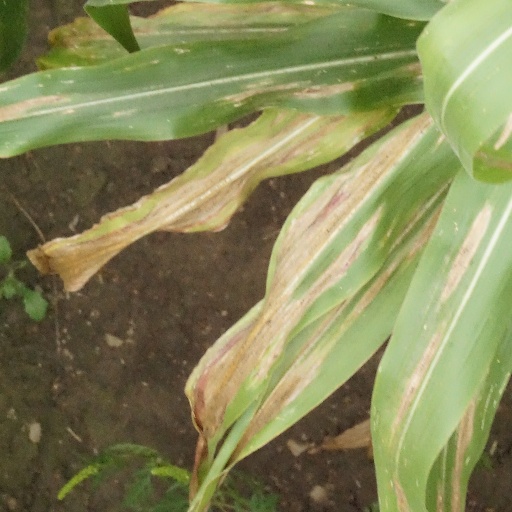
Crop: maize; corn